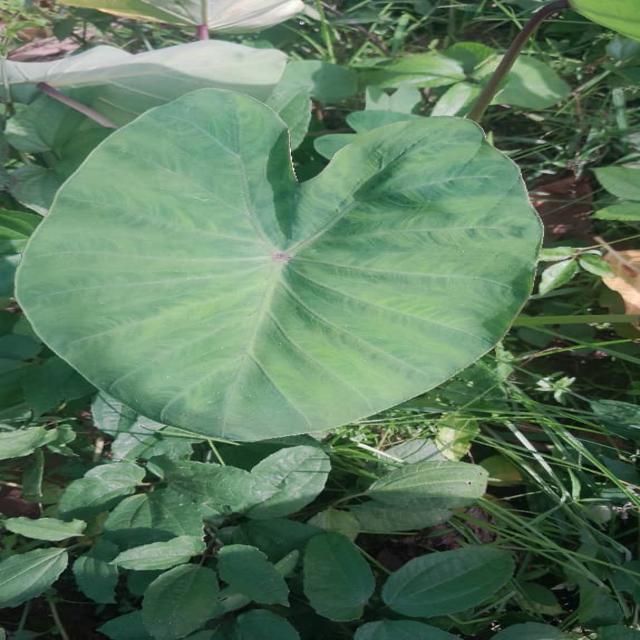
Label: Healthy